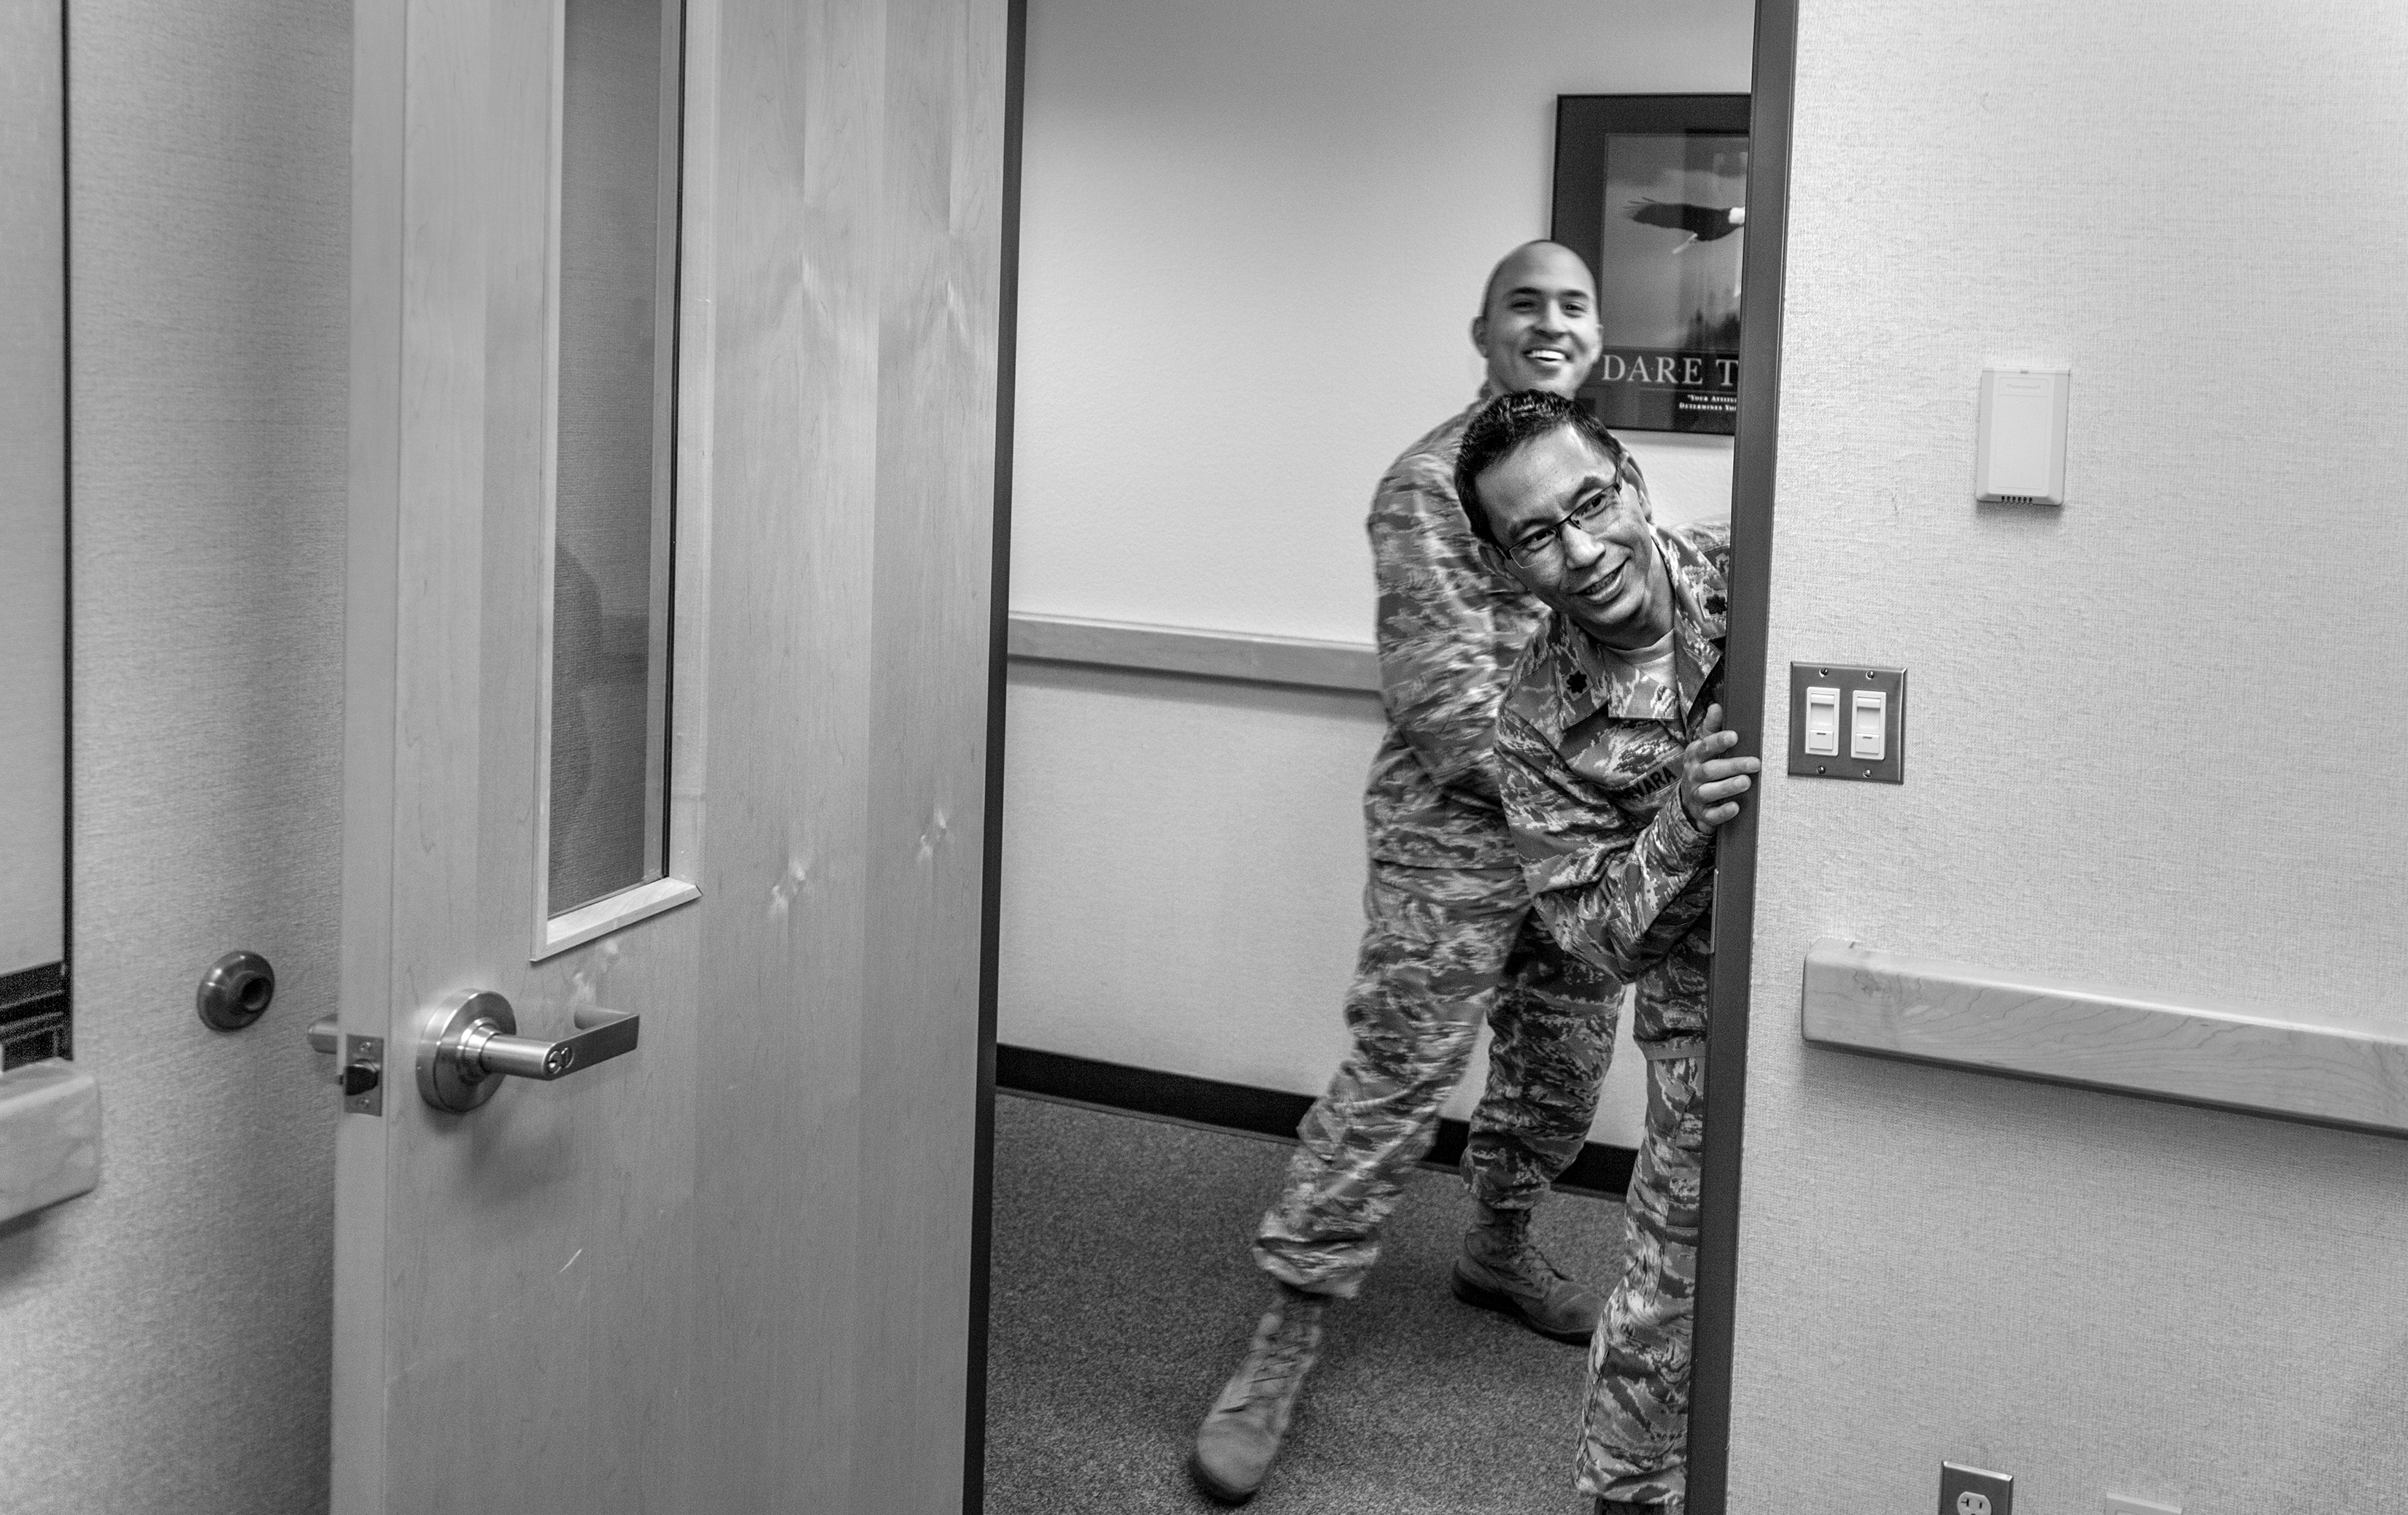
black and white, white, photography, black, monochrome, 2014, photograph, 365, 3652014, 365the2014edition, monochrome photography